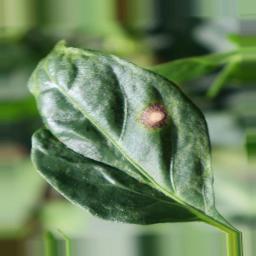
Label: cercospora